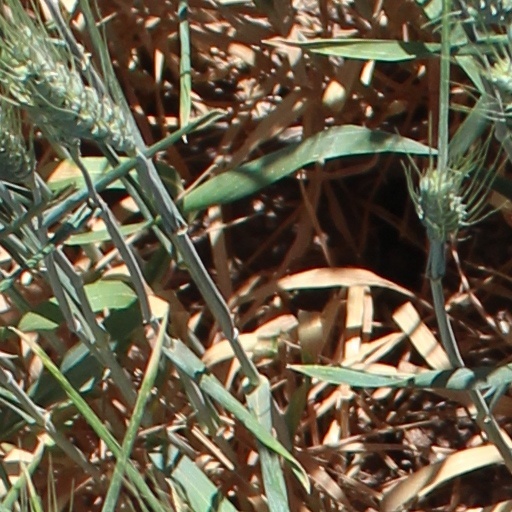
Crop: wheat